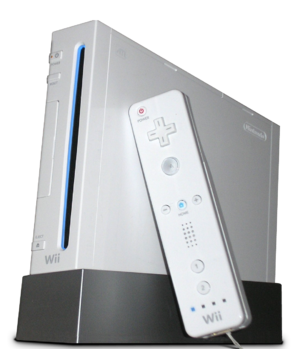
Dark Room Sex Game est un jeu vidéo publié sur Internet en février 2008 pour Windows et Mac OS. Il a été conçu et développé par une équipe de sept étudiants de diverses nationalités. Il s’agit d’un jeu de rythme orienté vers le party game. Sous-titré « Je peux te toucher la Wiimote ? », il est présenté comme « un jeu de sexe sans graphismes ».